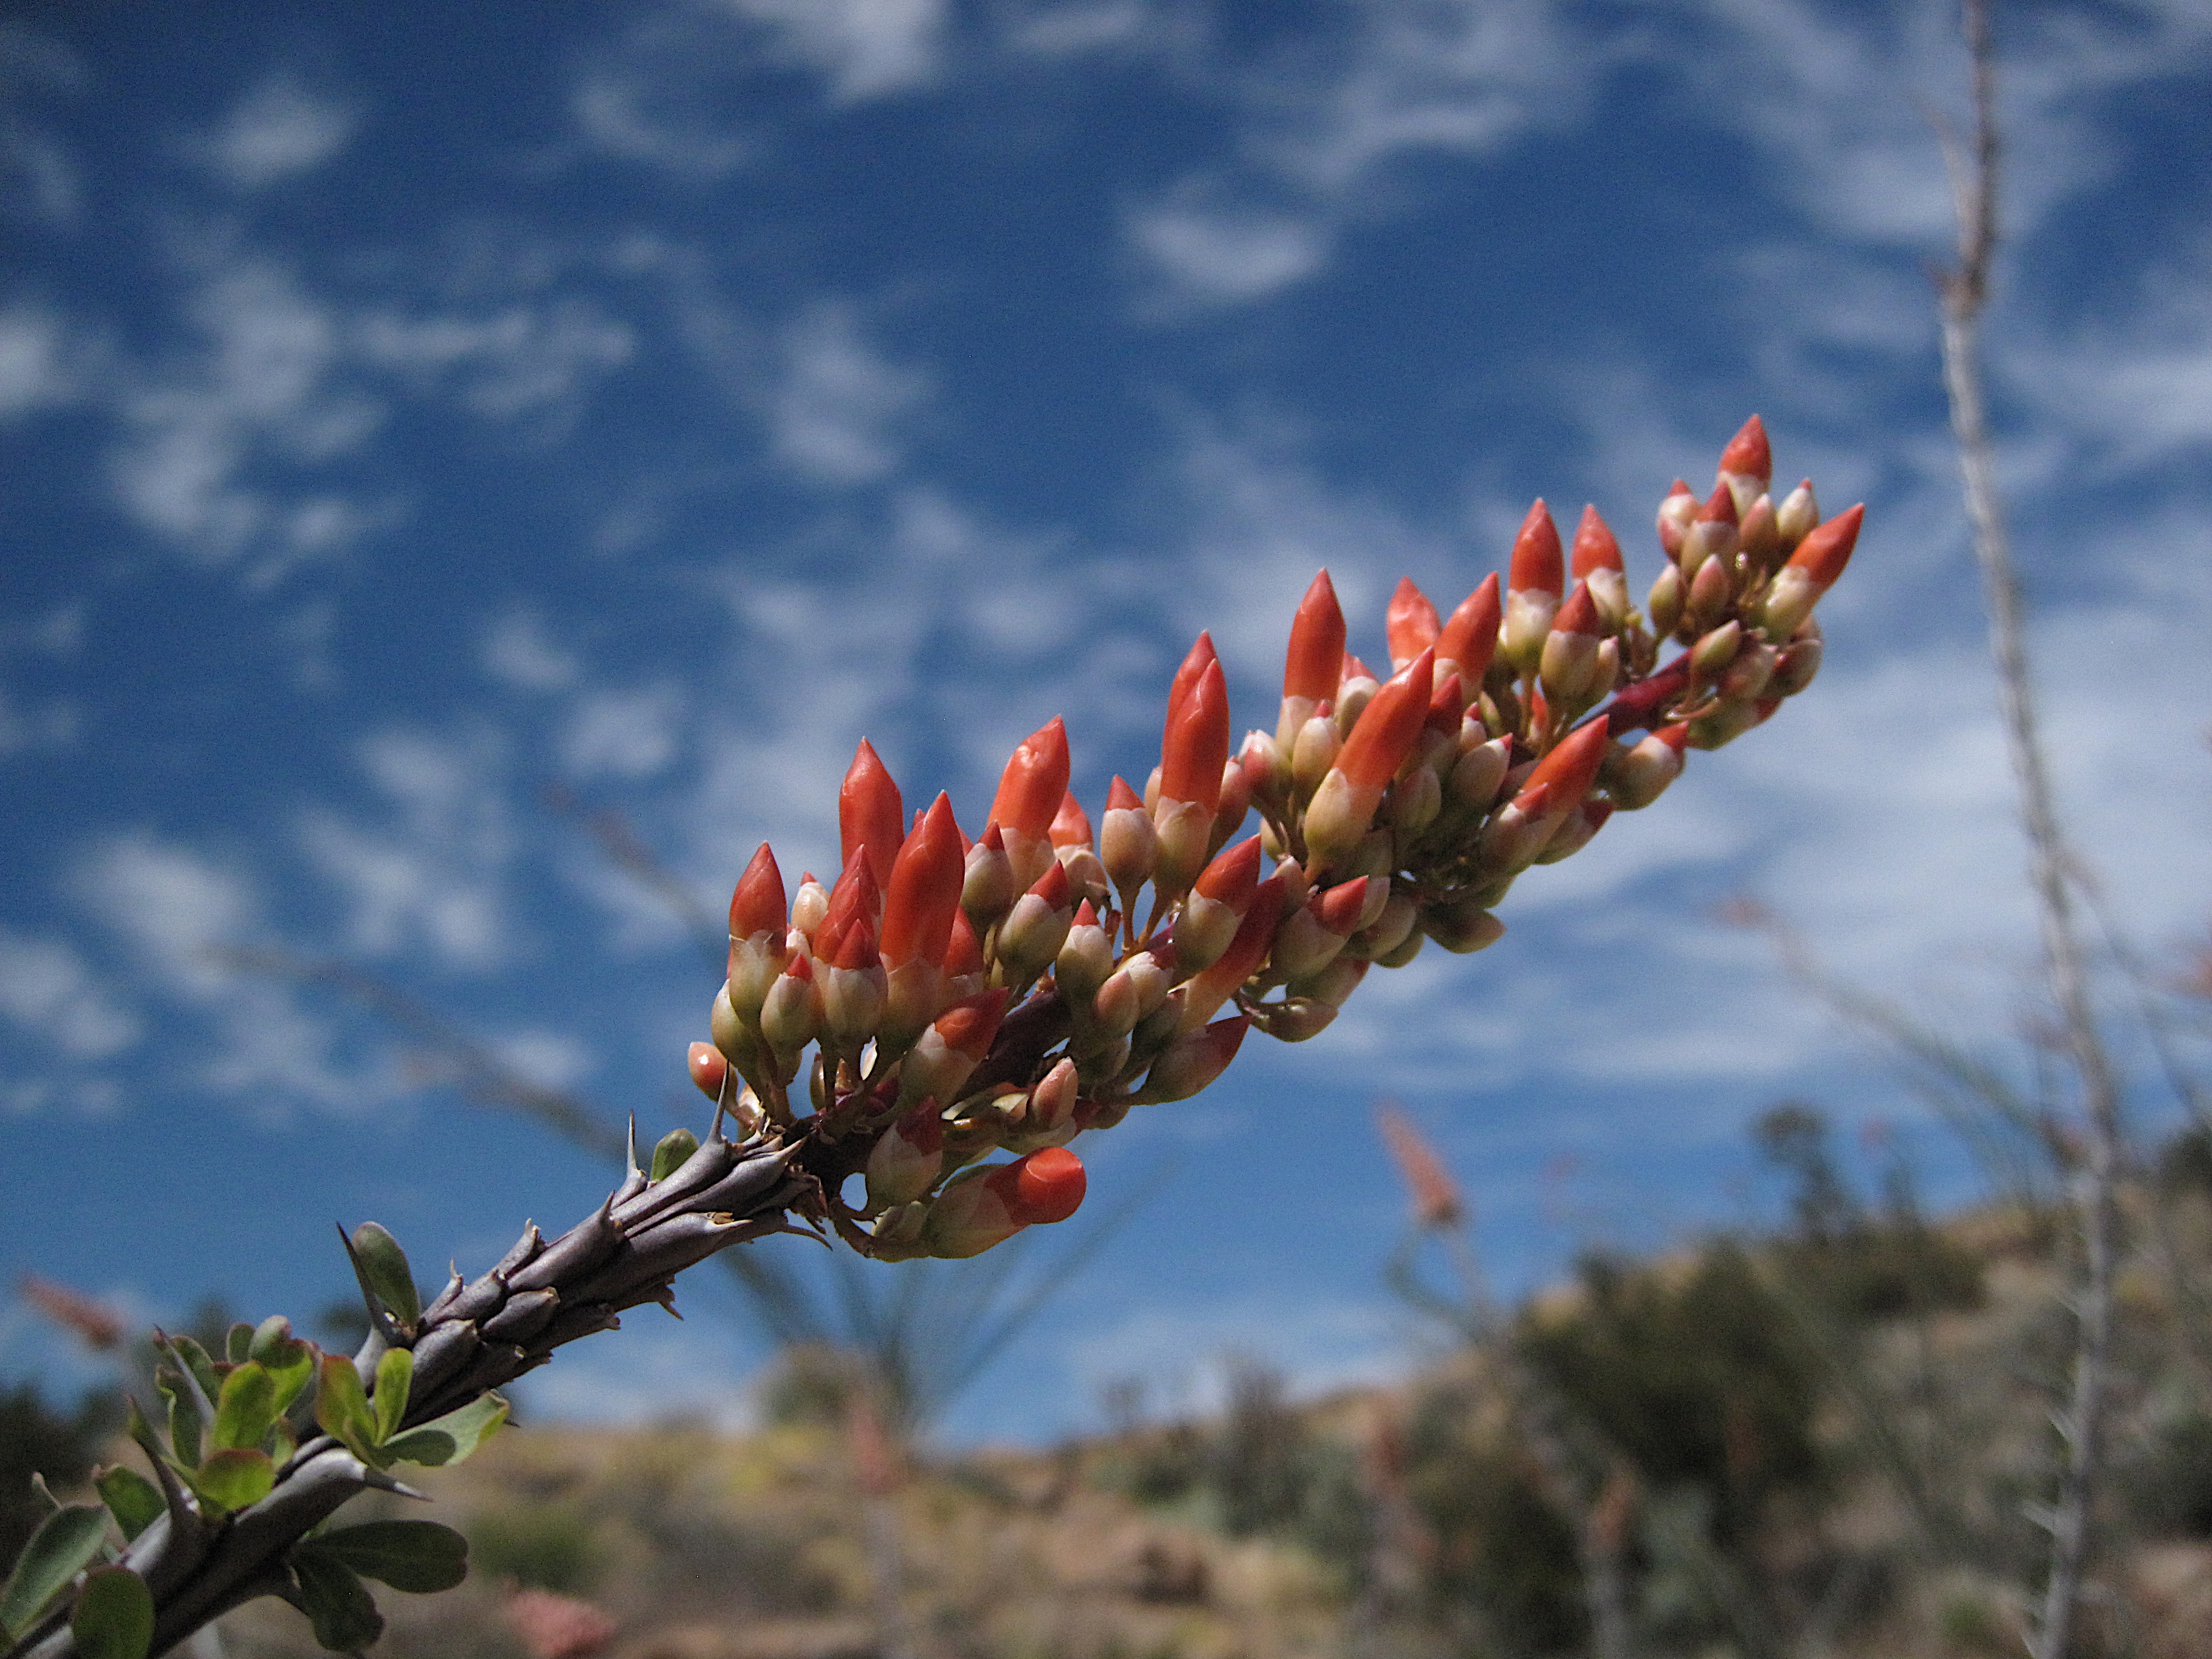
tree, nature, grass, branch, blossom, plant, sky, leaf, flower, spring, autumn, botany, flora, wildflower, shrub, bud, ocotillo, macro photography, flowering plant, grass family, woody plant, land plant, thorns spines and prickles